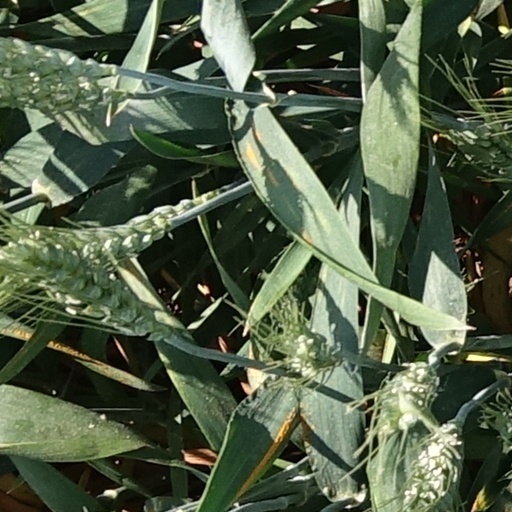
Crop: wheat